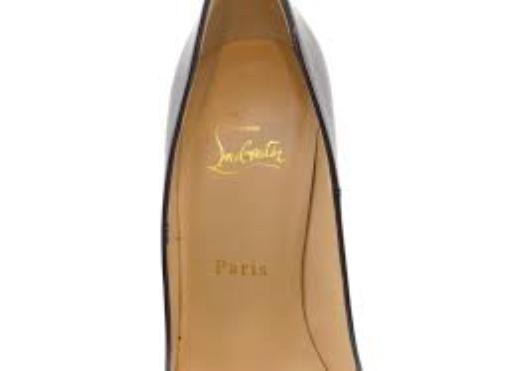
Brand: Christian Louboutin
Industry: Clothes